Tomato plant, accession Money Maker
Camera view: bottom (45 deg); turntable rotation: 150 degrees
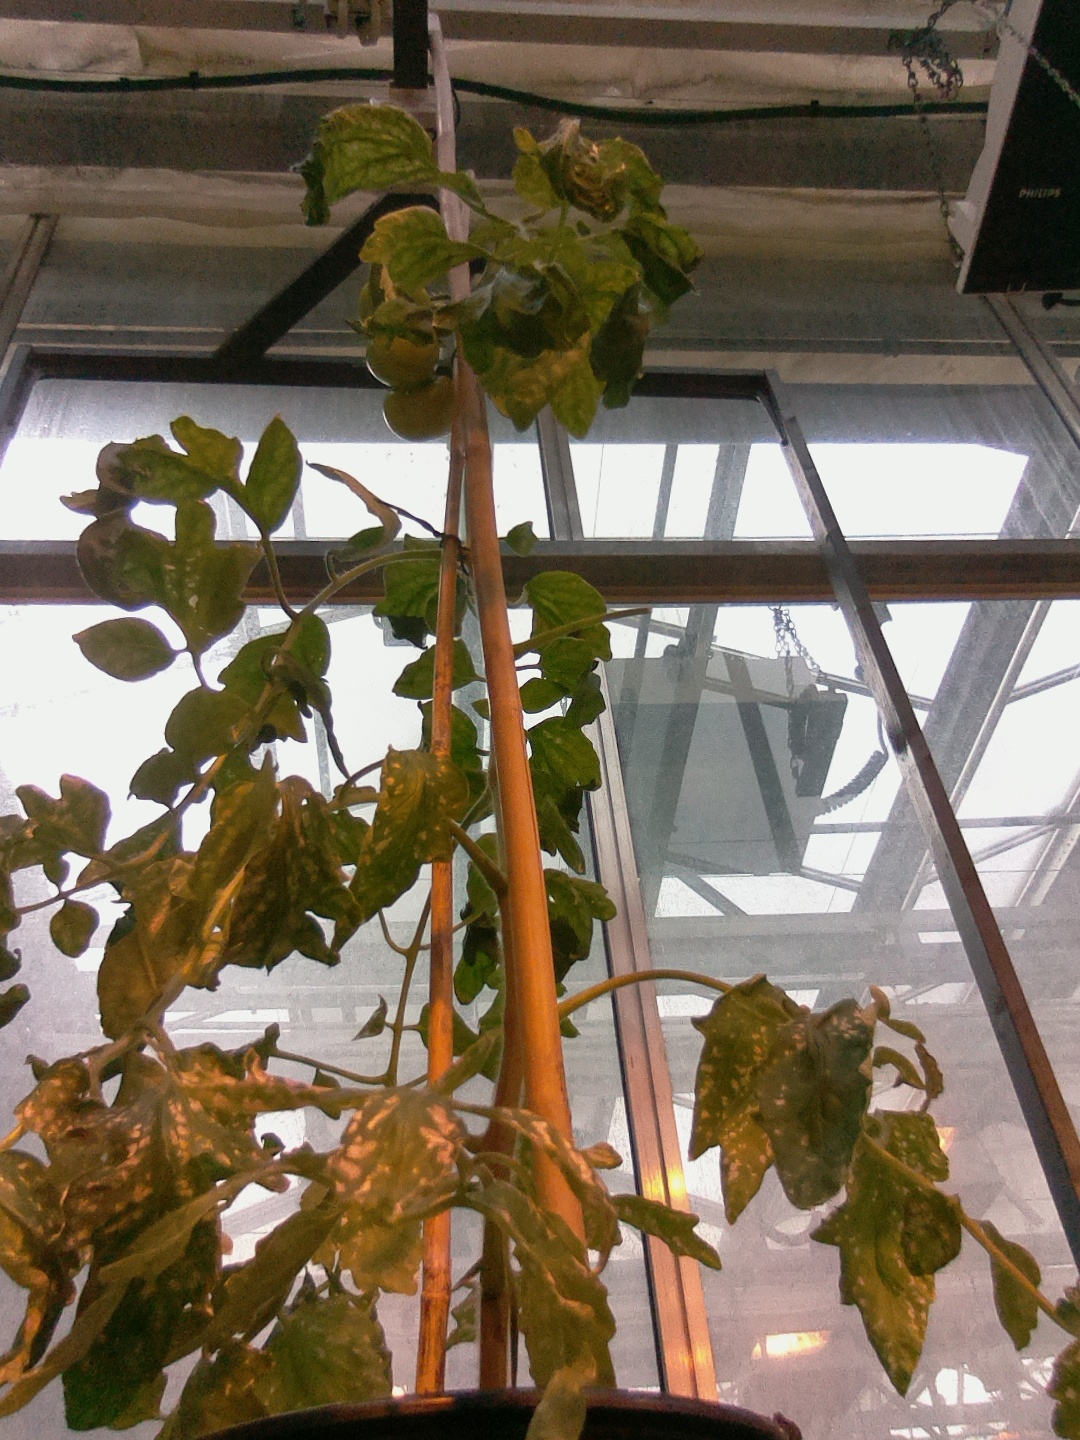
BBCH growth stage 76: 60%-70% of final fruit size